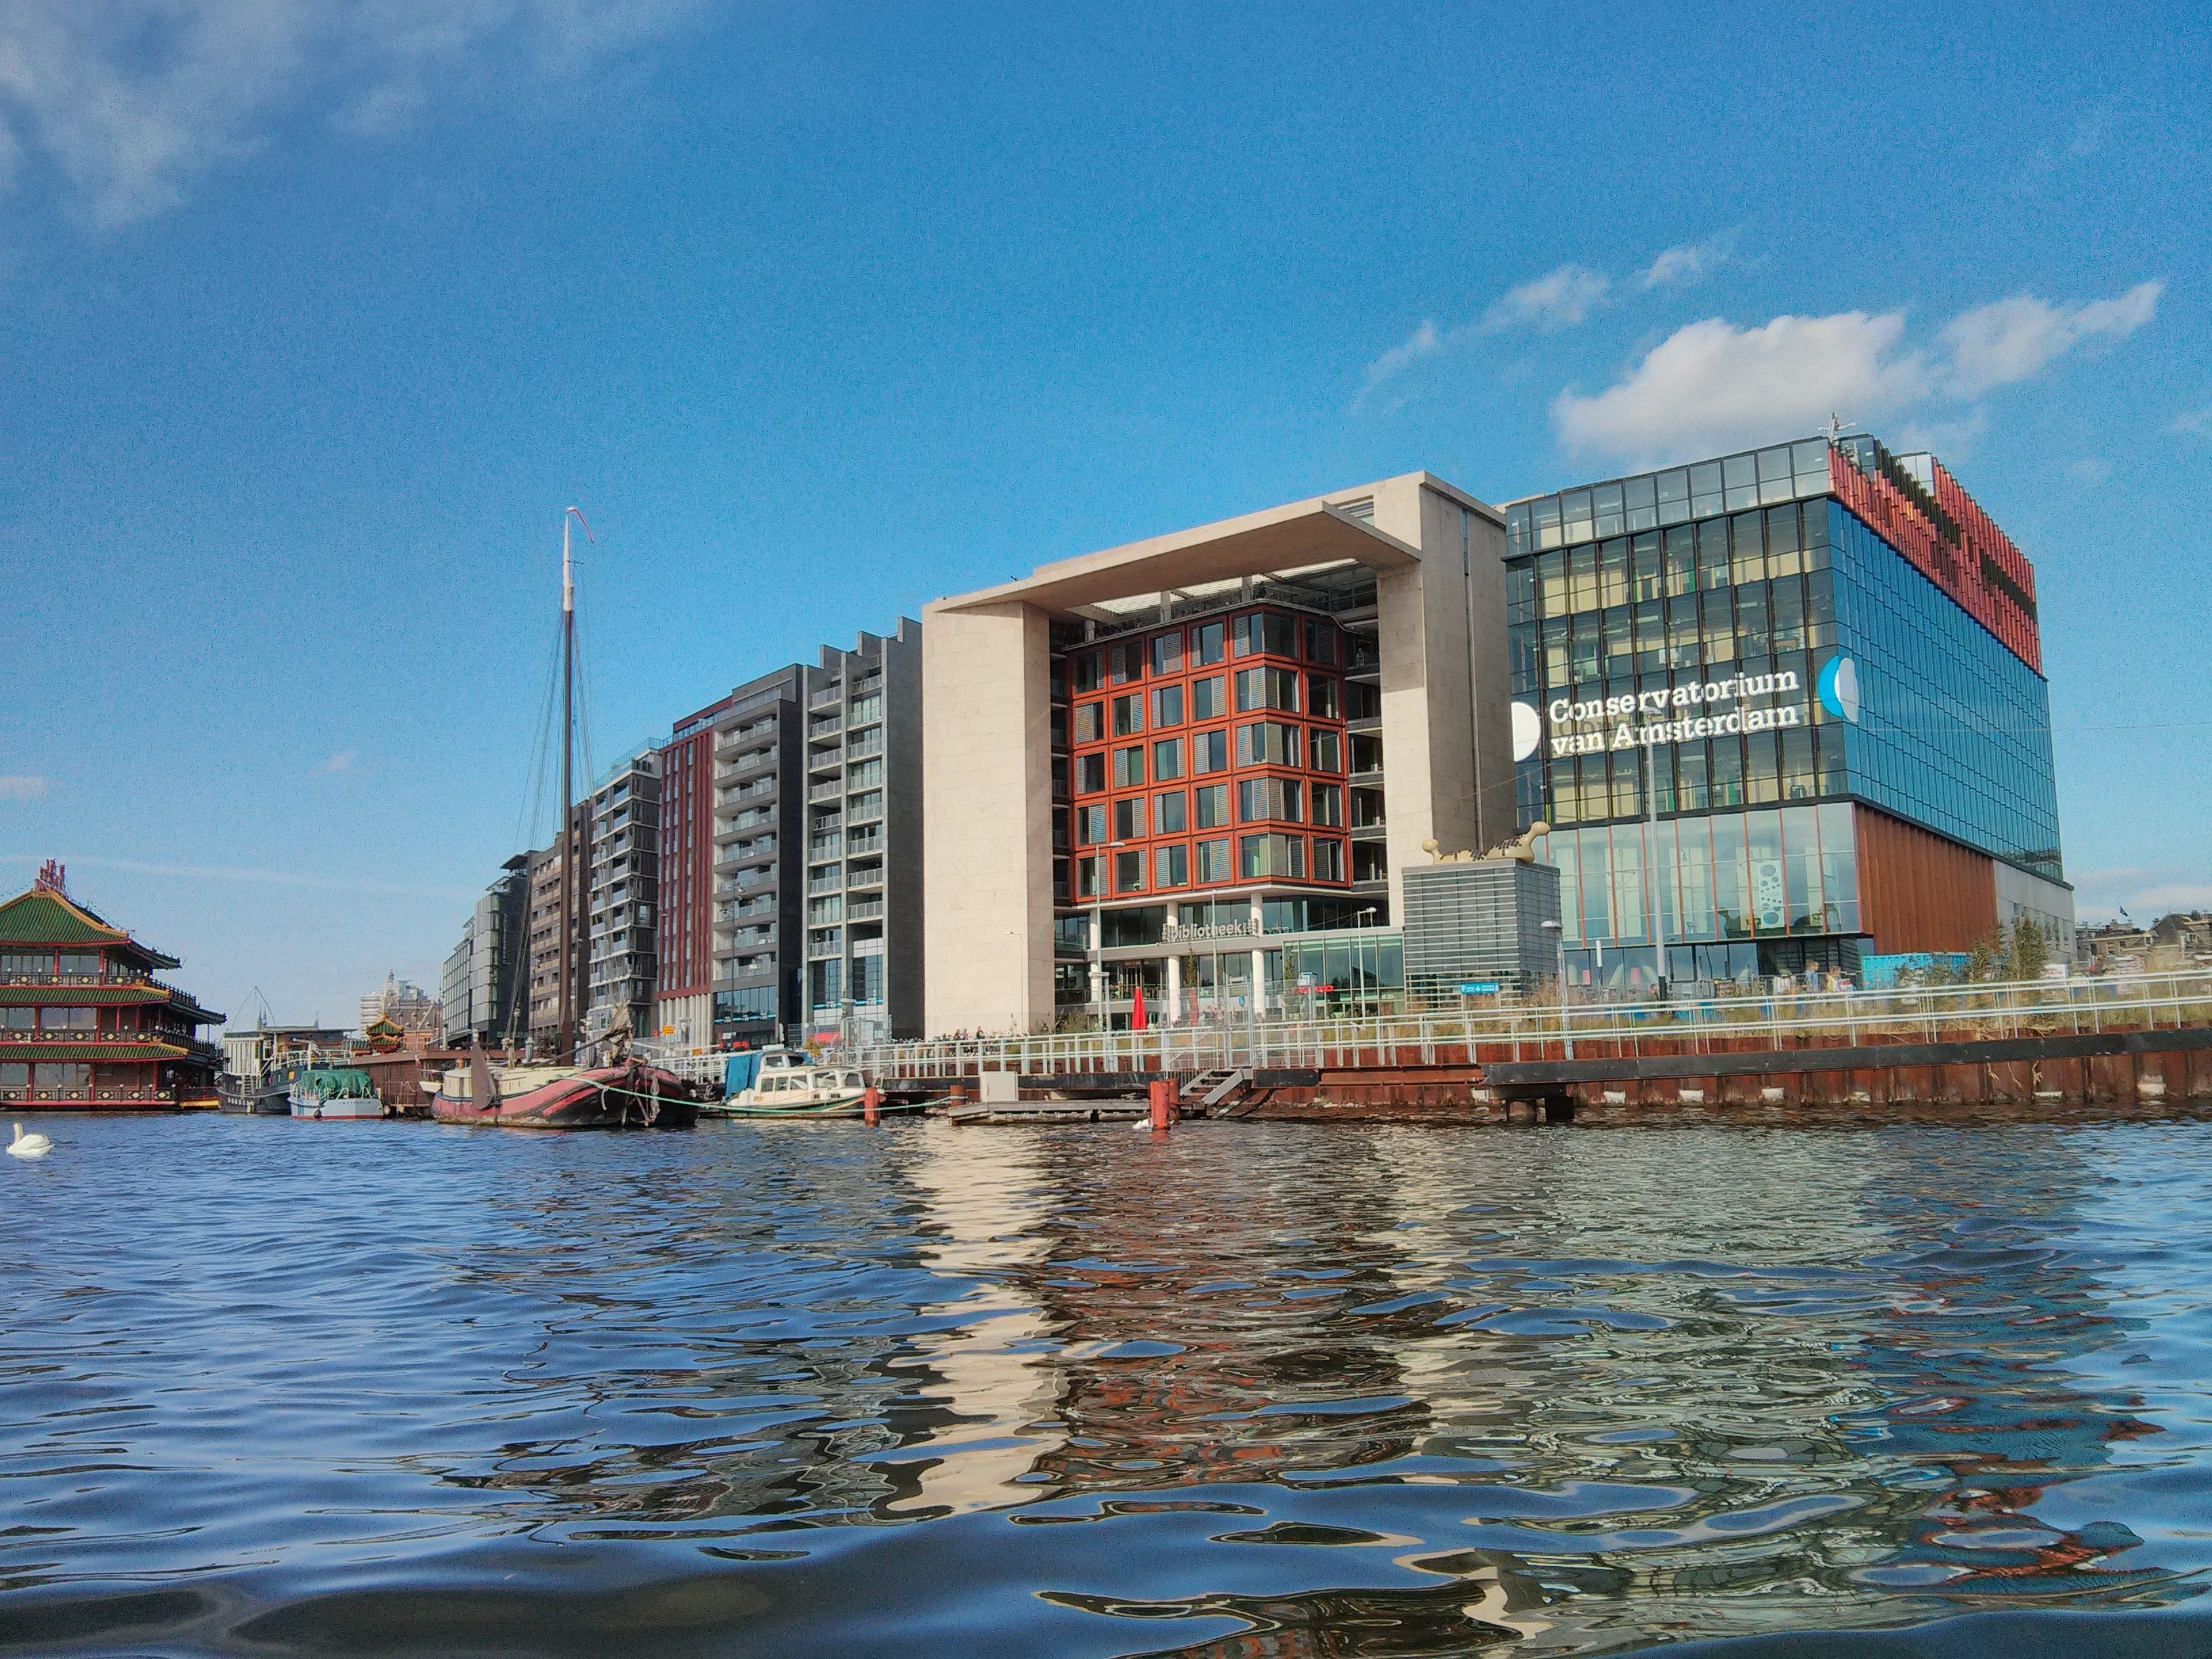
dock, architecture, cityscape, landmark, facade, marina, waterway, tower block, condominium